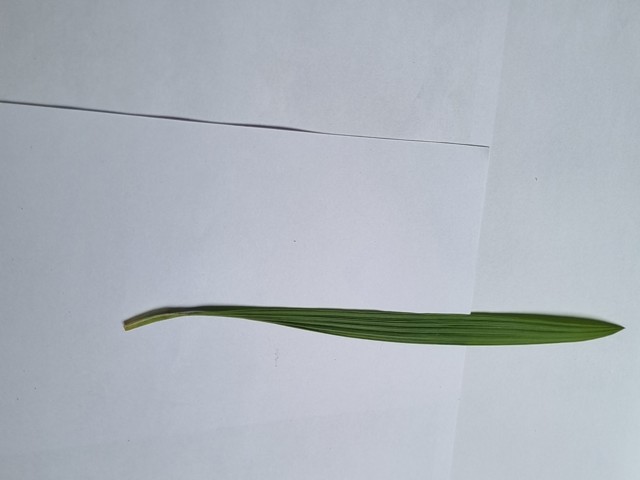
Plant: betal